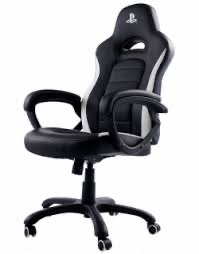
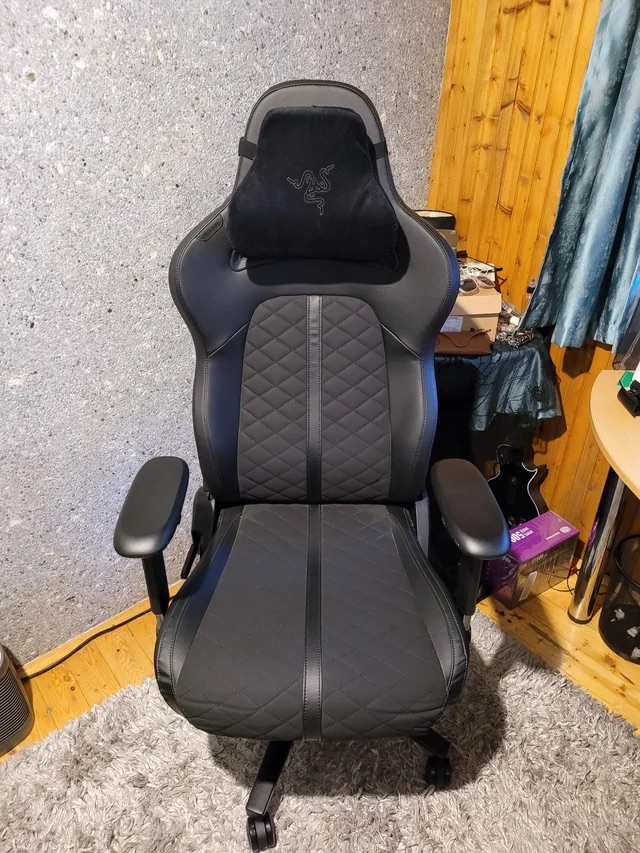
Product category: items_chair
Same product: no